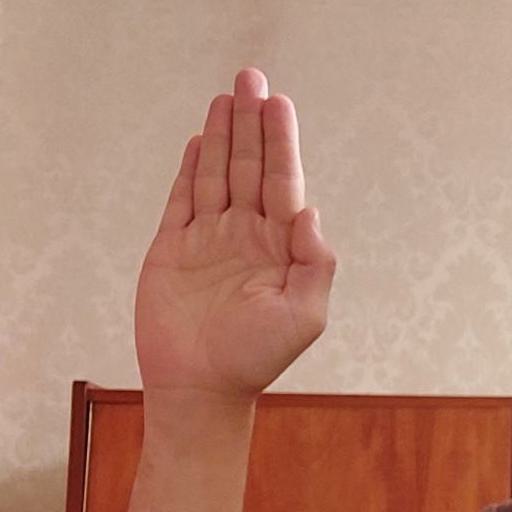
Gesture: stop